Rondout, Illinois

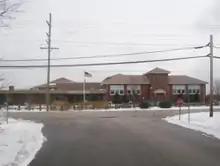
Rondout School

Rondout is served by Rondout School District 72, consisting of a lone elementary school, Rondout School. The school provides education from Kindergarten through Eighth Grade to students living in Rondout and several adjacent communities. Graduates of Rondout School attend Libertyville High School.